Mobile game

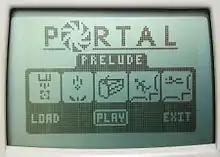
A fan-made game similar to the game "Portal"

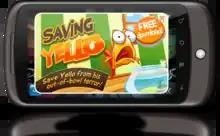
A mobile game displaying a full-screen interstitial ad for a different game

Calculator gaming is a form of gaming in which games are played on programmable calculators, especially graphing calculators.